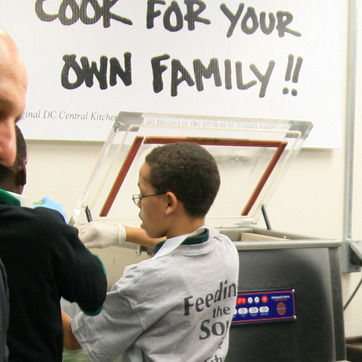
Material: hair